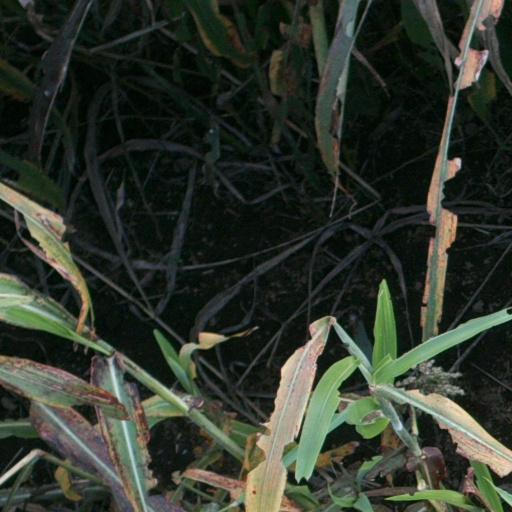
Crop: sorghum